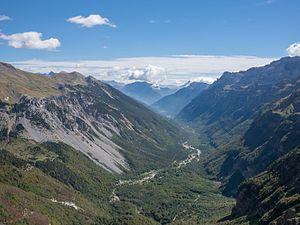
Le Cinca est une rivière du nord de l'Espagne et un sous-affluent de l'Èbre par le Sègre.
La vallée de Pineta est située dans la province de Huesca, à l'est du massif du Mont-Perdu, et s'étend en ligne droite vers le sud-est pendant plus de 12 kilomètres, depuis le cirque de Pineta au pied du Mont Perdu, jusqu'à la commune de Bielsa.